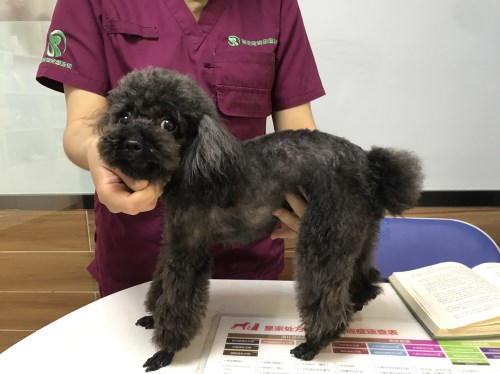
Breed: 7449-n000128-teddy